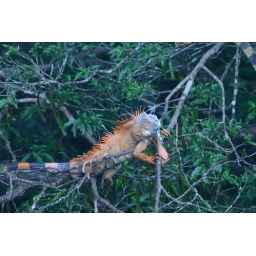
Iguana hanging out in the tree looking for some action (they turn orange when they are mating)